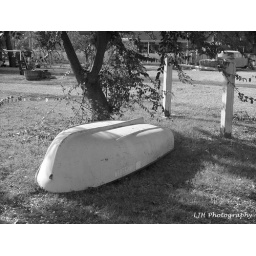
This old boat just sits there under the tree at my veterinarians home.